Larry Donovan (bridge jumper)

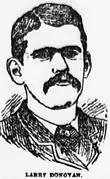

In early March 1888, he travelled to Bristol and began making preparations for a second attempt to jump from it, despite facing certain prison if caught. Several planned attempts were aborted, owing to bad weather or apparent police vigilance. He declared, "I came from America to do it, and I cannot go back without having done it. I might as well be dead." There is much uncertainty about whether or not he achieved that objective on the night of March 13, 1888. Several lengthy newspaper articles appeared, having interviewed him, friends, witnesses, the police, and hospital staff, but remained uncommitted either way.